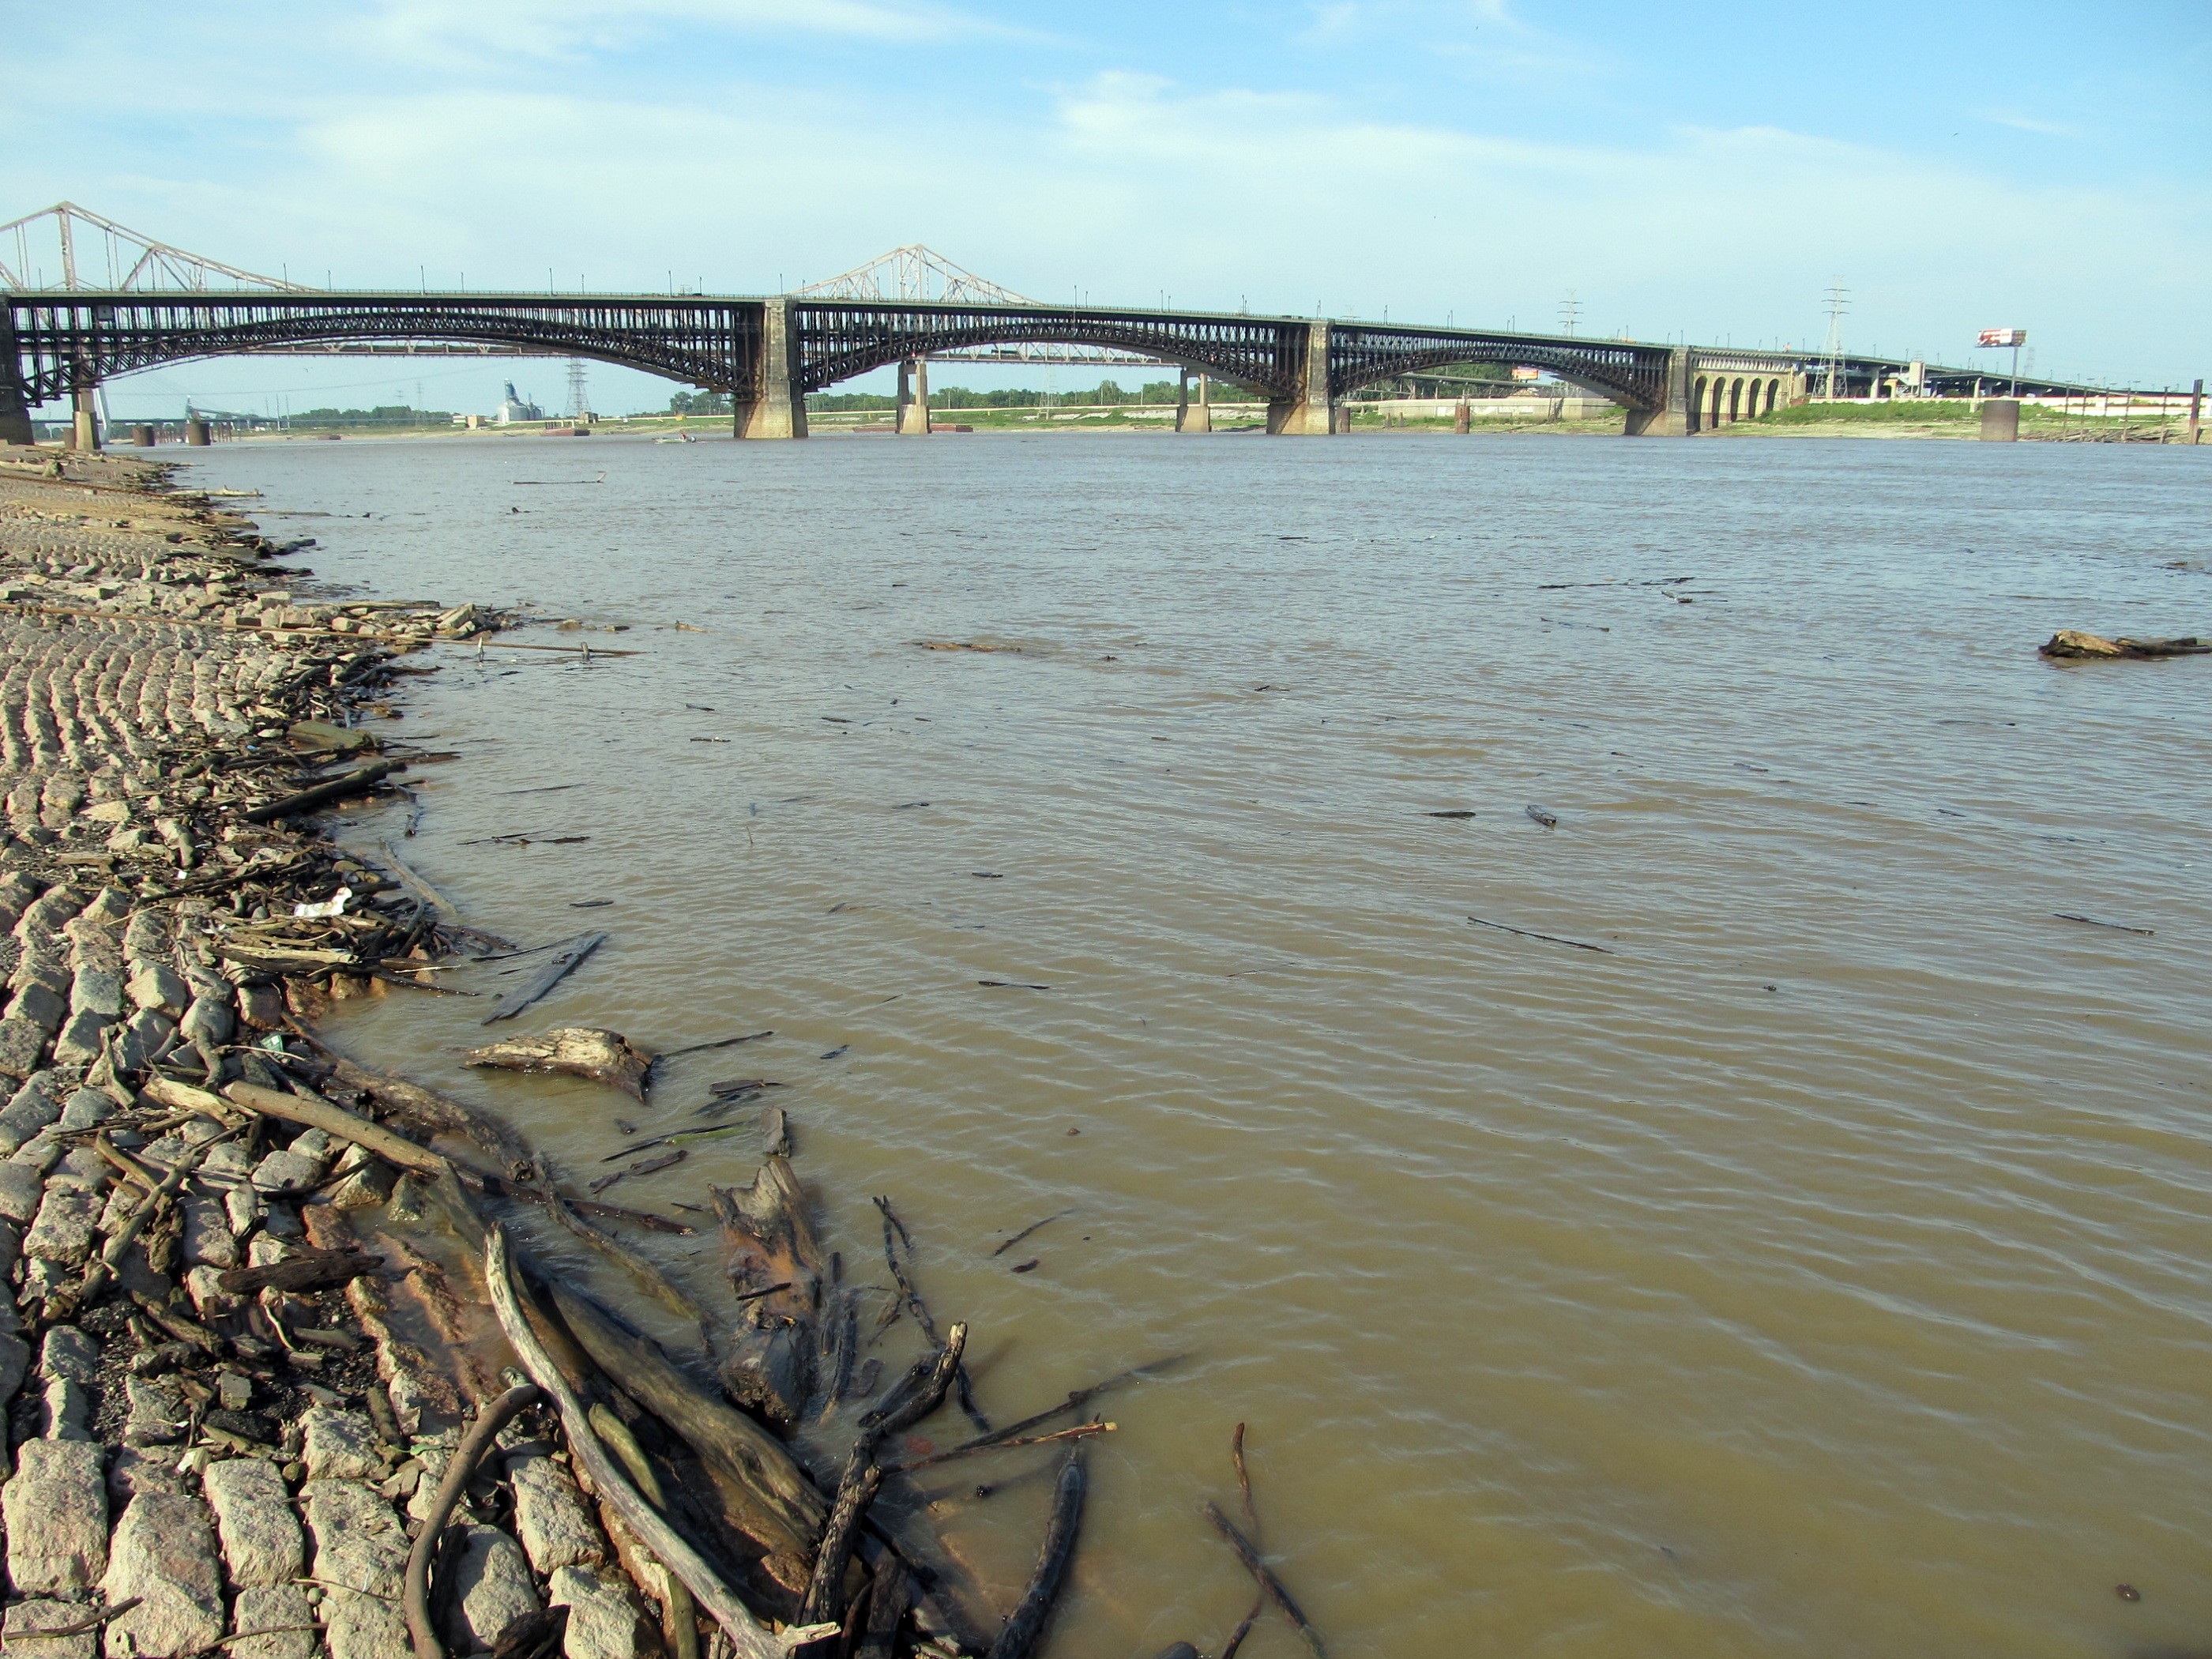
beach, driftwood, sea, coast, water, bridge, shore, river, flood, america, float, illinois, riverbank, wetland, levee, missouri, mississippi, muddy, saint louis, mudflat, eads bridge